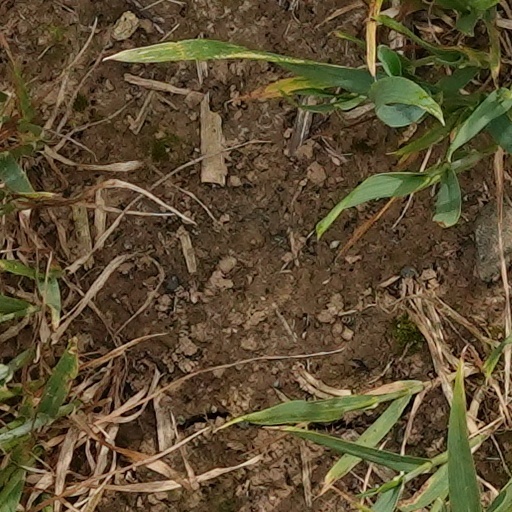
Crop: wheat